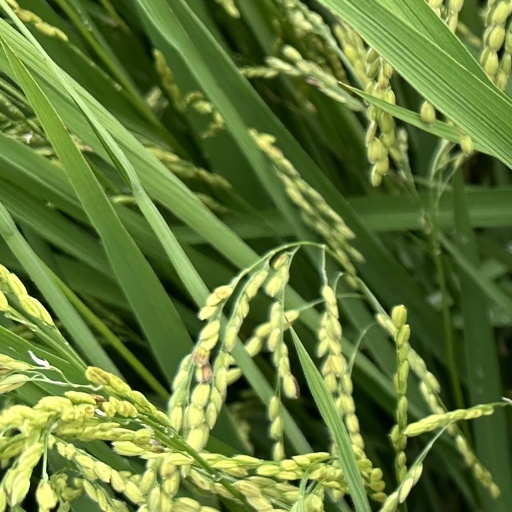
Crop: rice